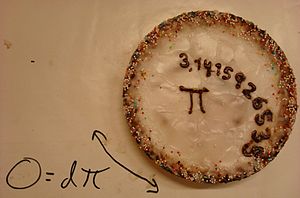
Pi-dag
En dansk tærte lavet i anledning af Pi-dag, med de 10 første decimaler af π og en ligning som konstaterer at tærtens omkreds er tærtens diameter ganget med π.
En tærte lavet i anledning af pi-dagen.
Pi-dag er en mærkedag for den matematiske konstant π, bestemt ud fra konstantens tre første cifre 3,14. Således er Pi-dag fastsat til 3/14, altså 14. marts.